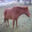
Label: horse